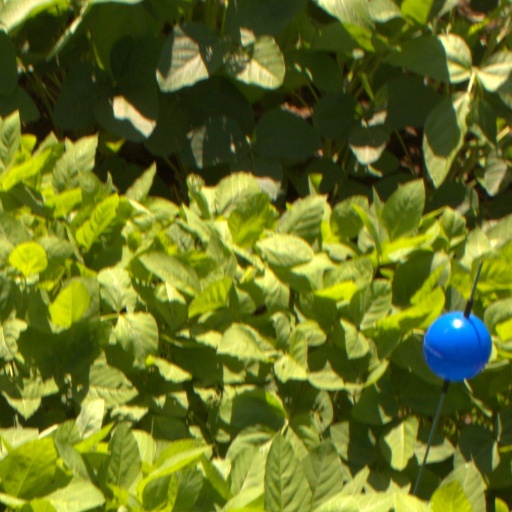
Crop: soybean